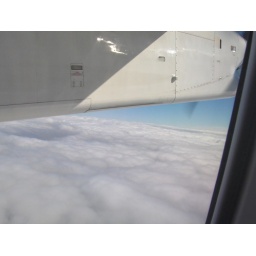
Japan at high levels, is covered by an ocean of clouds. This plane was a futuristic-looking turbo prop.